Palazzo di Propaganda Fide

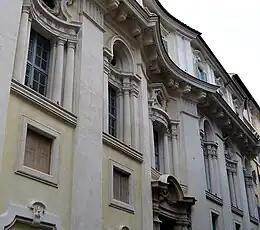
The facade made by Borromini

The facade over the Piazza di Spagna is by Bernini. A plaque above the doorway displays the coat of arms of Urban VIII, with Barbarini bees, Papal tiara and keys.